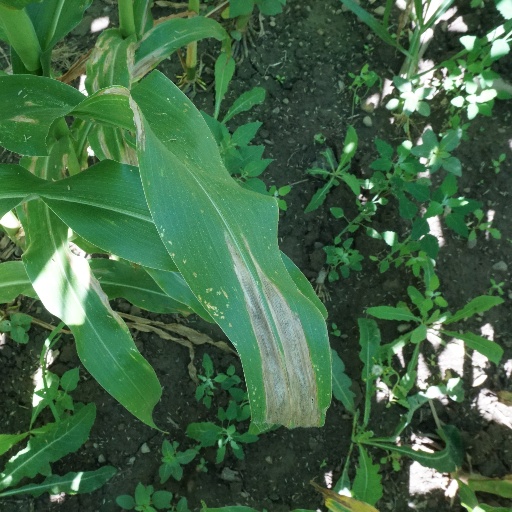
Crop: maize; corn